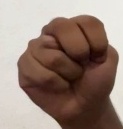
ASL sign: N